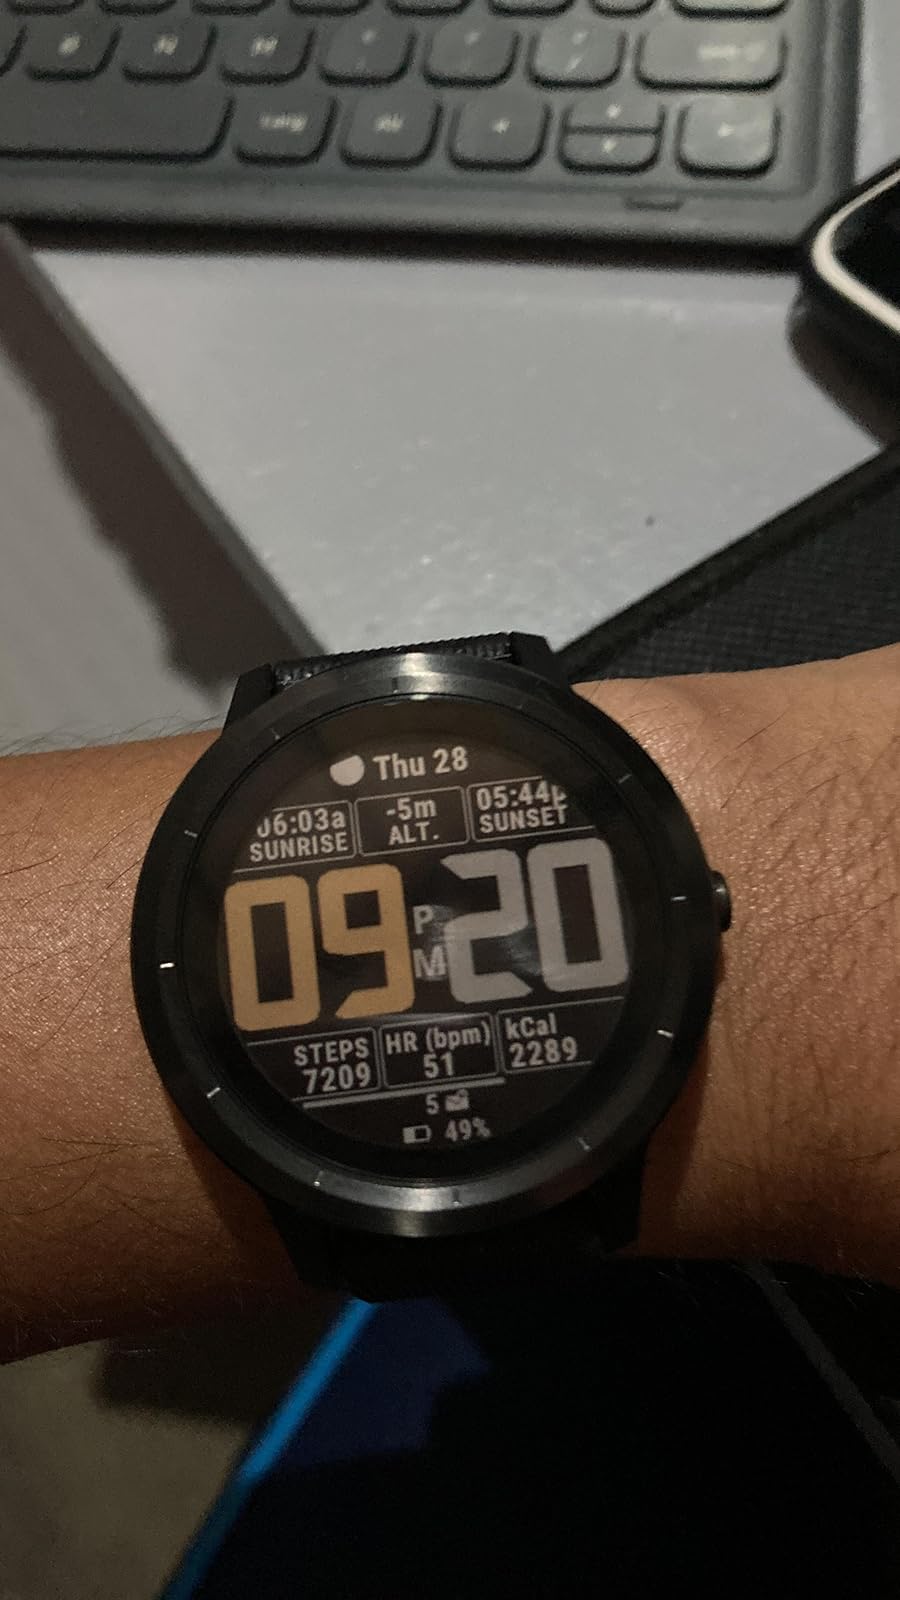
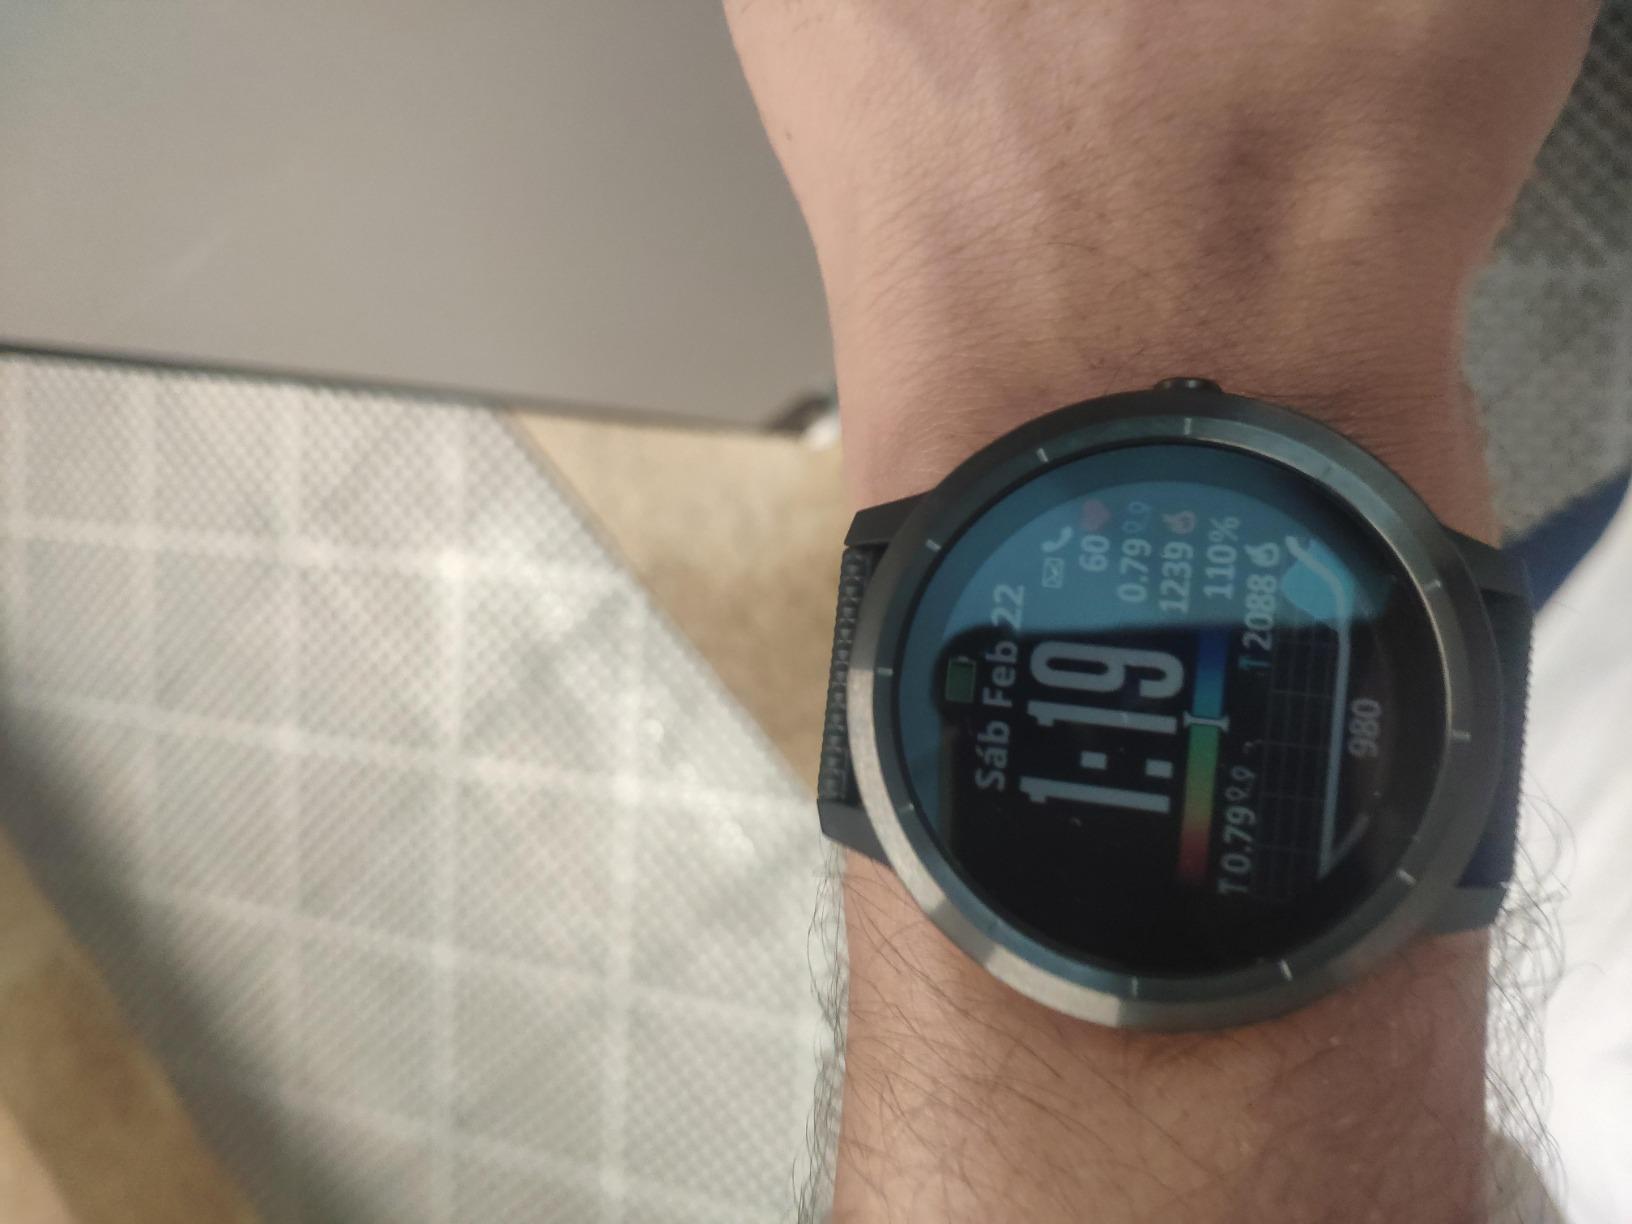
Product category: smartwatch
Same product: yes